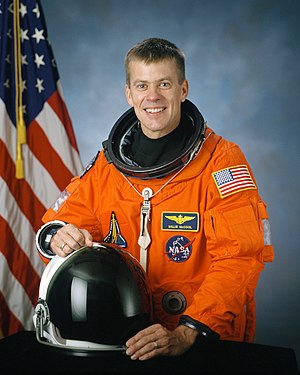
William McCool
William Cameron McCool var en amerikansk testpilot og astronaut. Hans første rumfærd var som pilot på den tragiske mission STS-107, som endte med at rumfærgen Columbia desintegrerede ved genindtrædelsen i jordens atmosfære, hvorved hele besætningen om bord omkom.